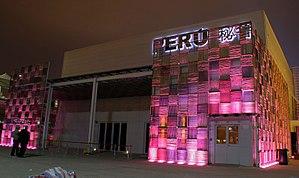
L'Expo 2010 est une Exposition universelle qui s'est tenue à Shanghai, en Chine, du 1ᵉʳ mai 2010 au 31 octobre 2010. La ville a été choisie le 3 décembre 2002 par le Bureau international des Expositions pour accueillir cette Exposition.